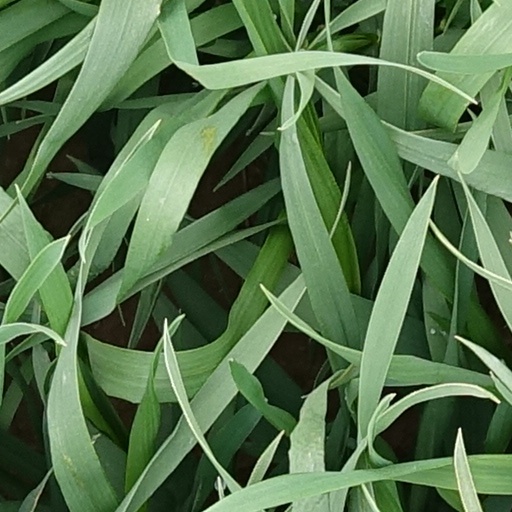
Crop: wheat